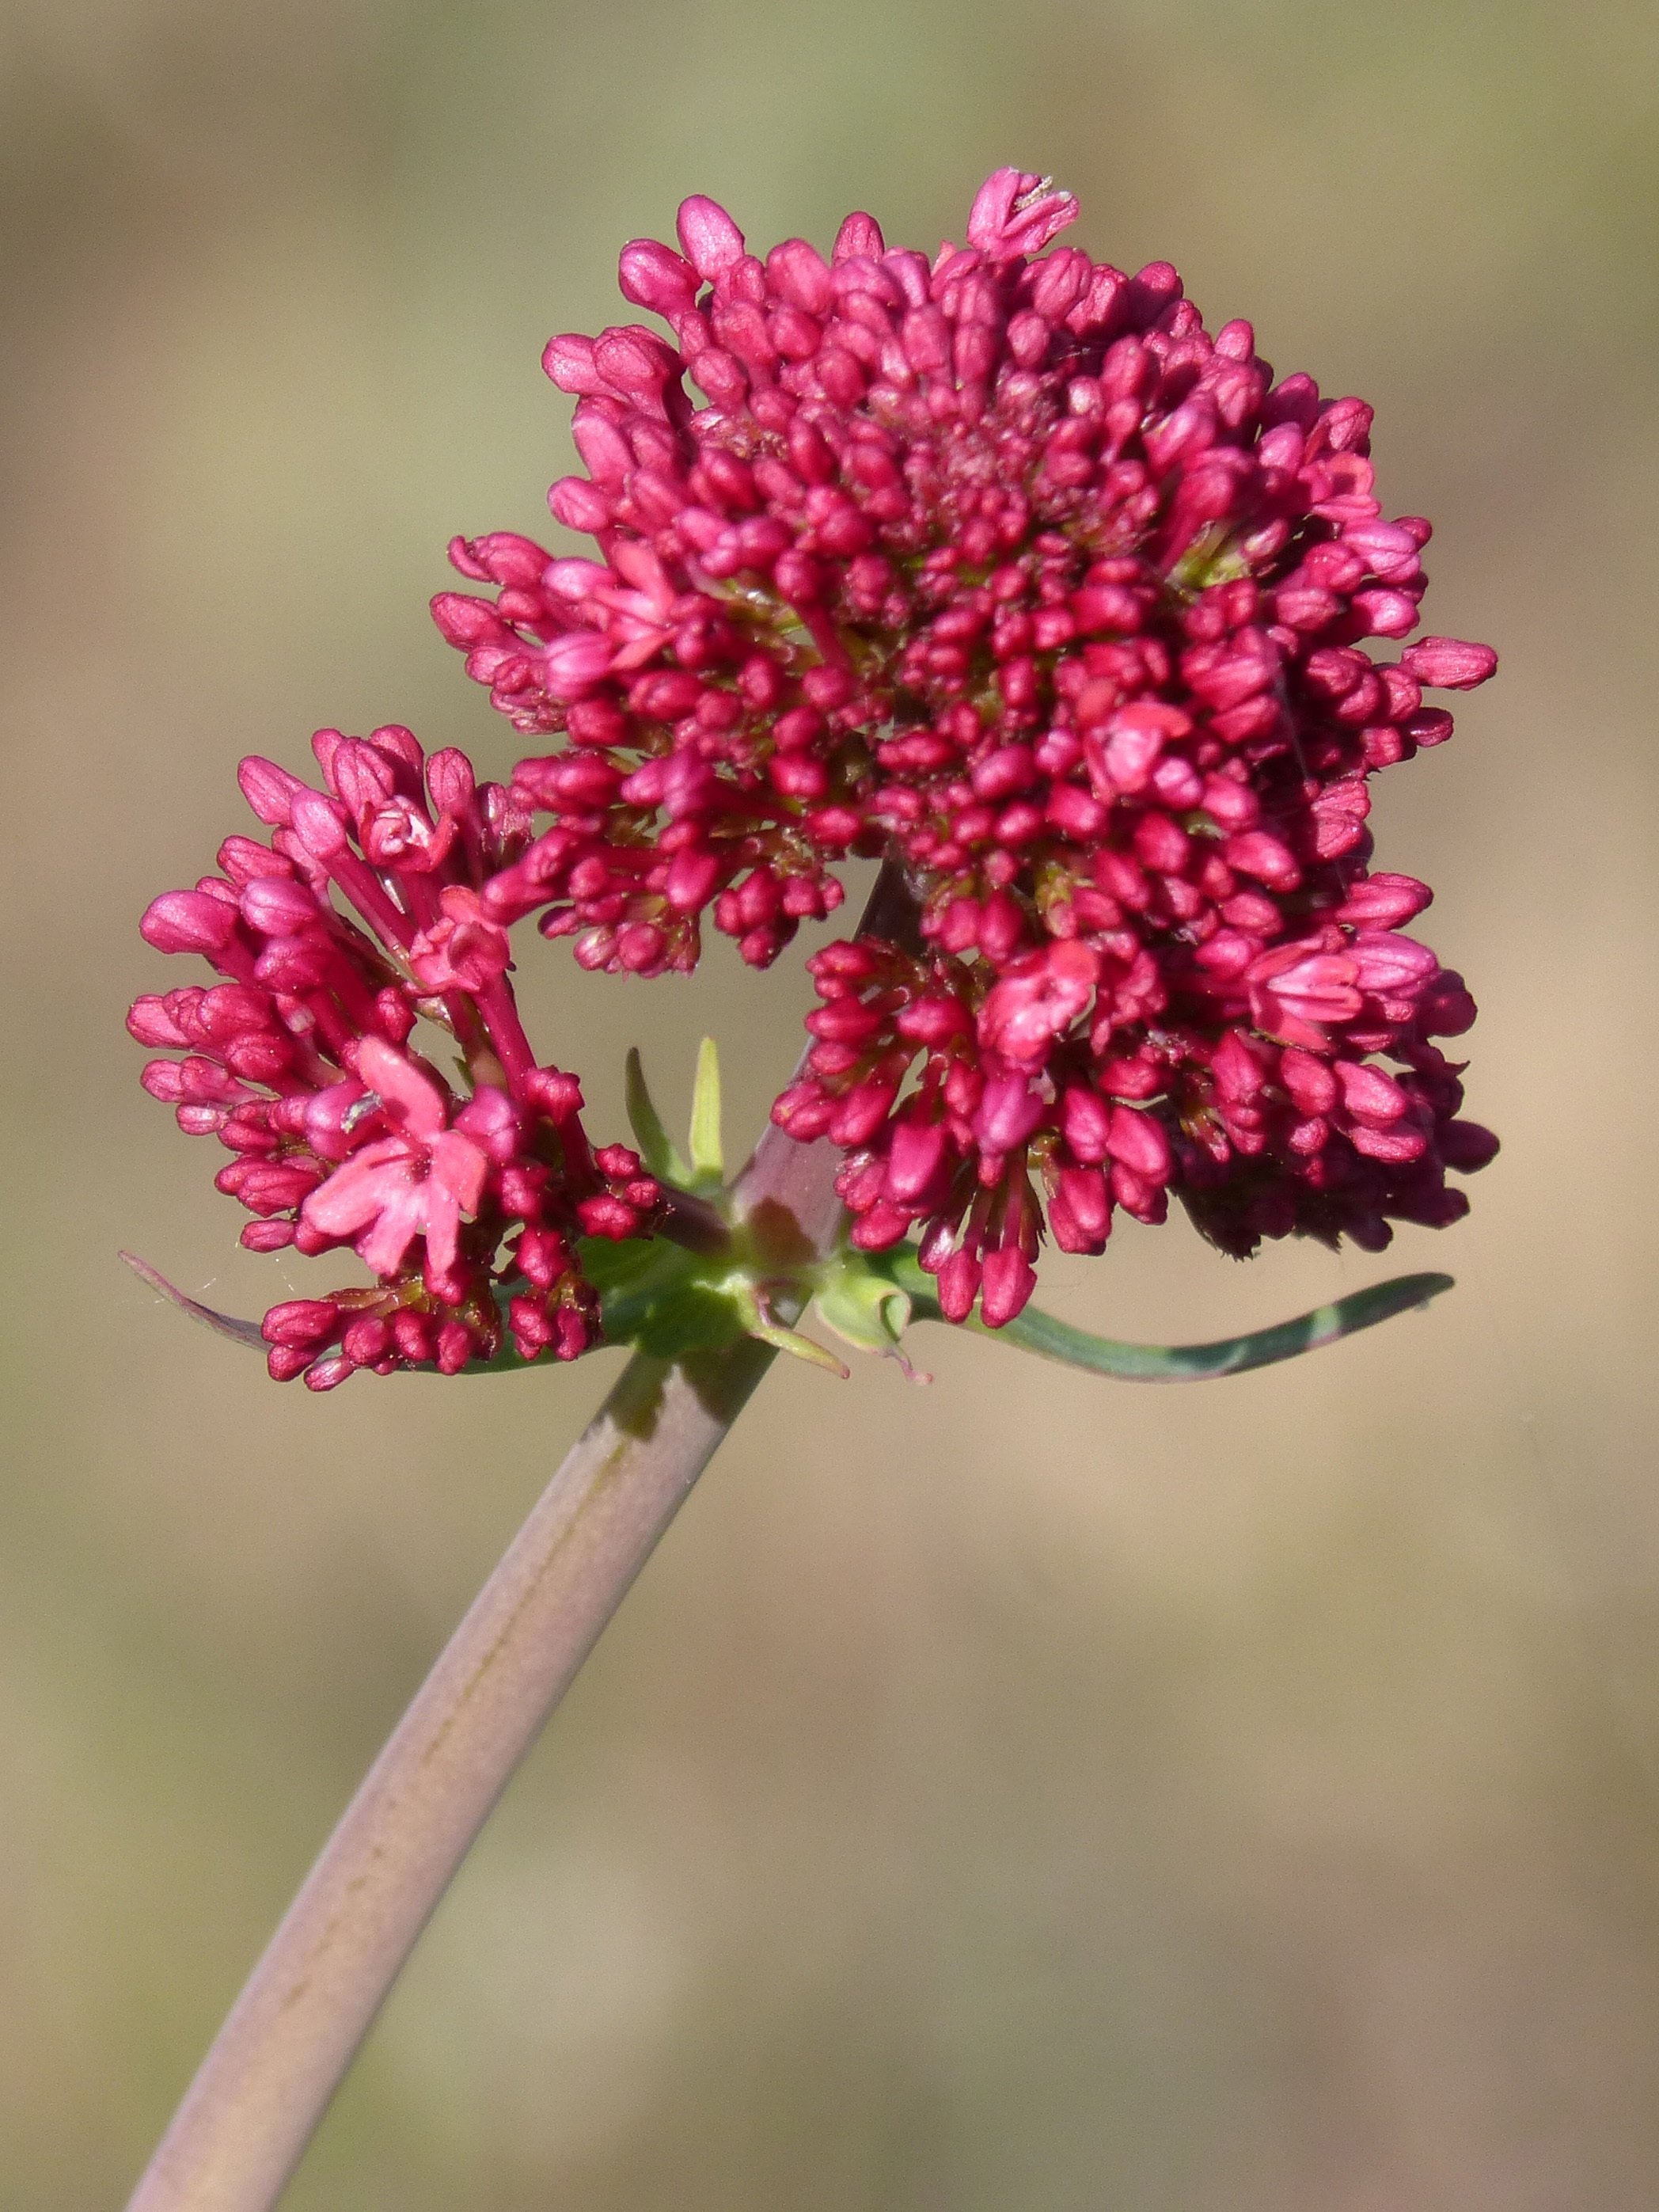
nature, branch, blossom, plant, flower, petal, spring, botany, flora, wildflower, shrub, magenta, macro photography, foreground, flowering plant, plant stem, land plant